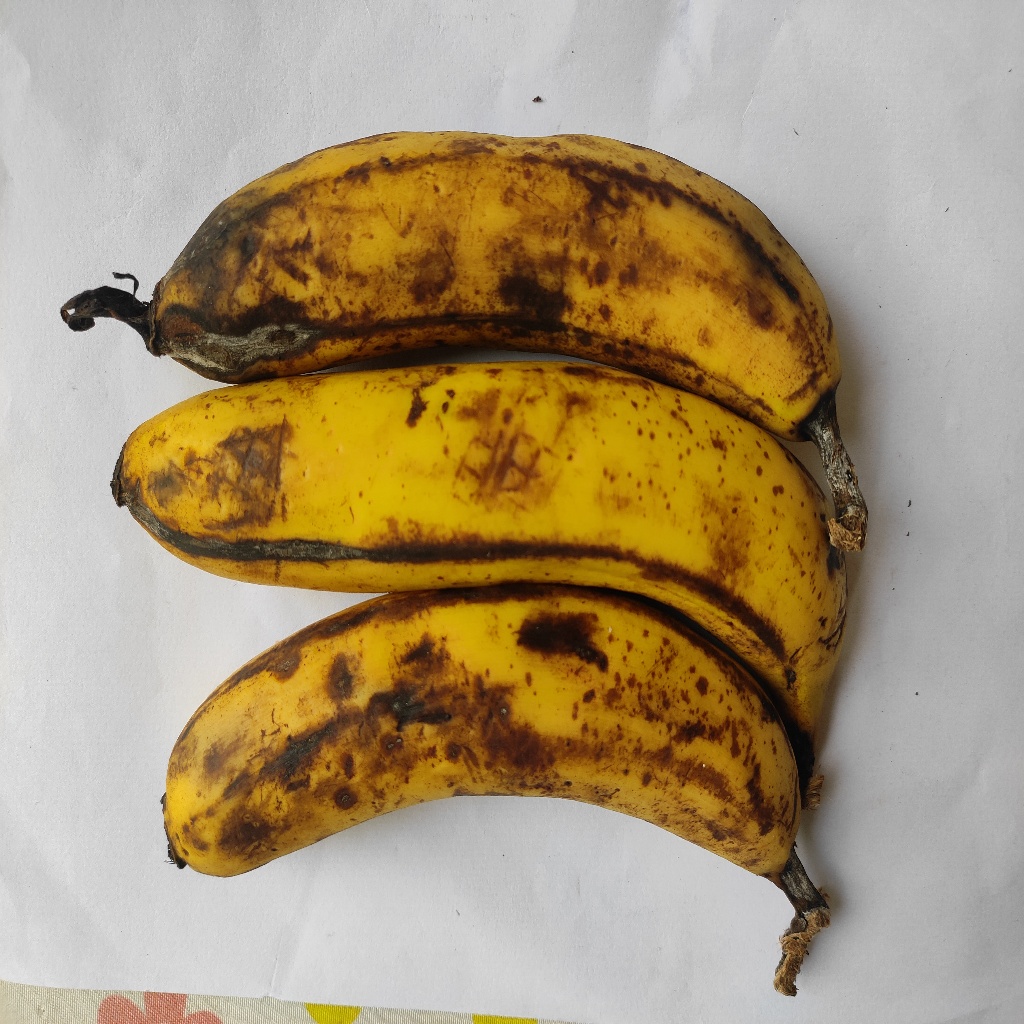
Crop: banana
Quality class: Defect